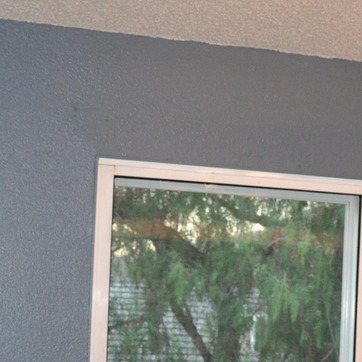
Material: glass